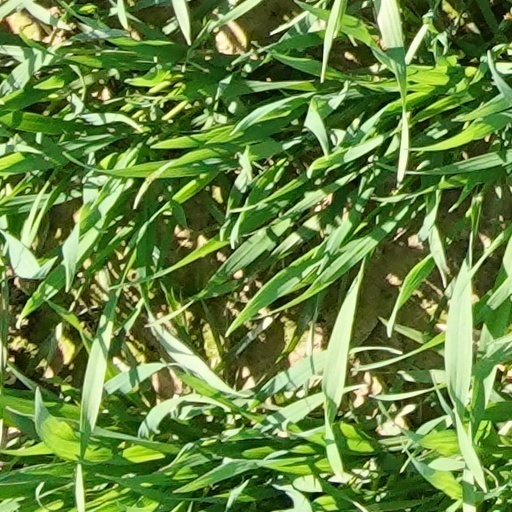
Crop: wheat